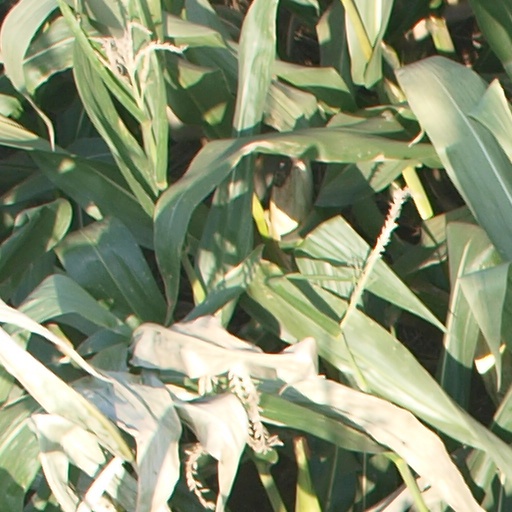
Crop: maize; corn